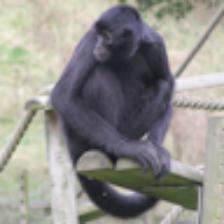
Label: NonHuman